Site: brandenburg
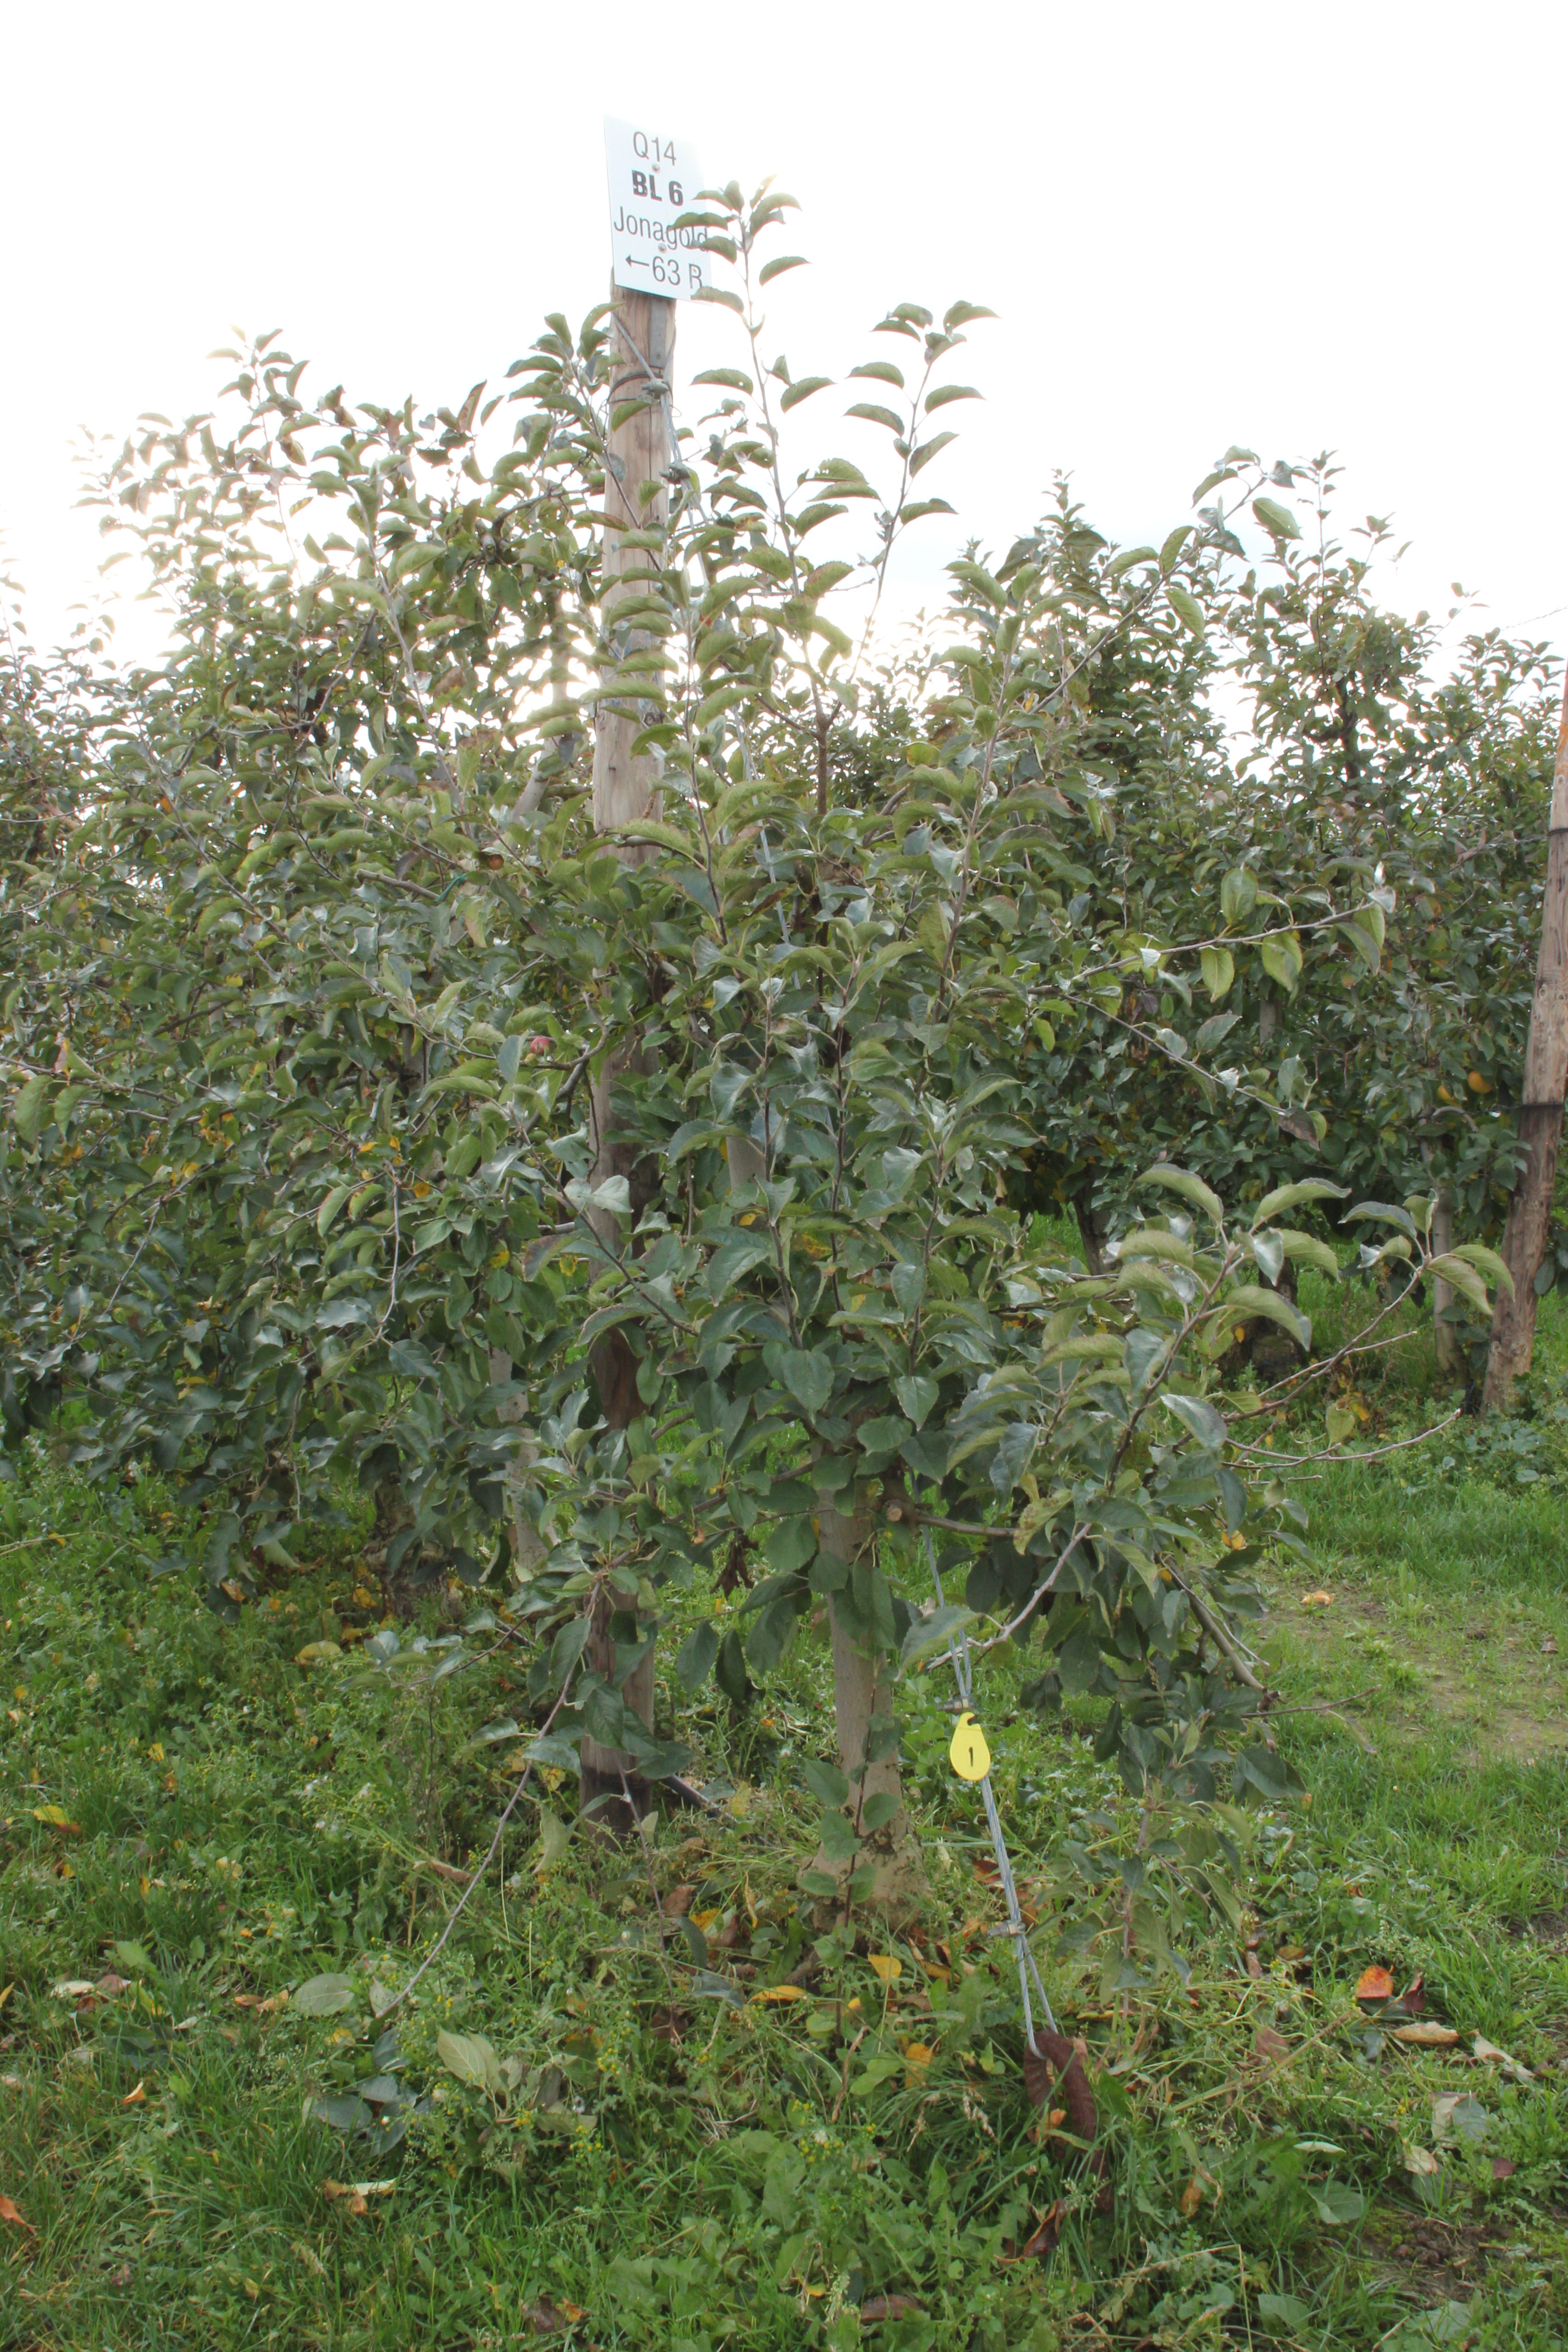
Growth stage (BBCH 91): Senescence, beginning of dormancy